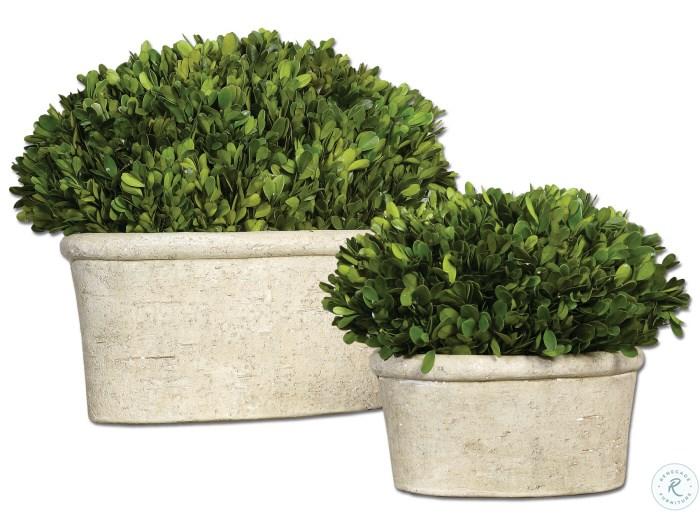
Category: Decor
Style: Modern